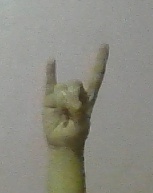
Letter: la